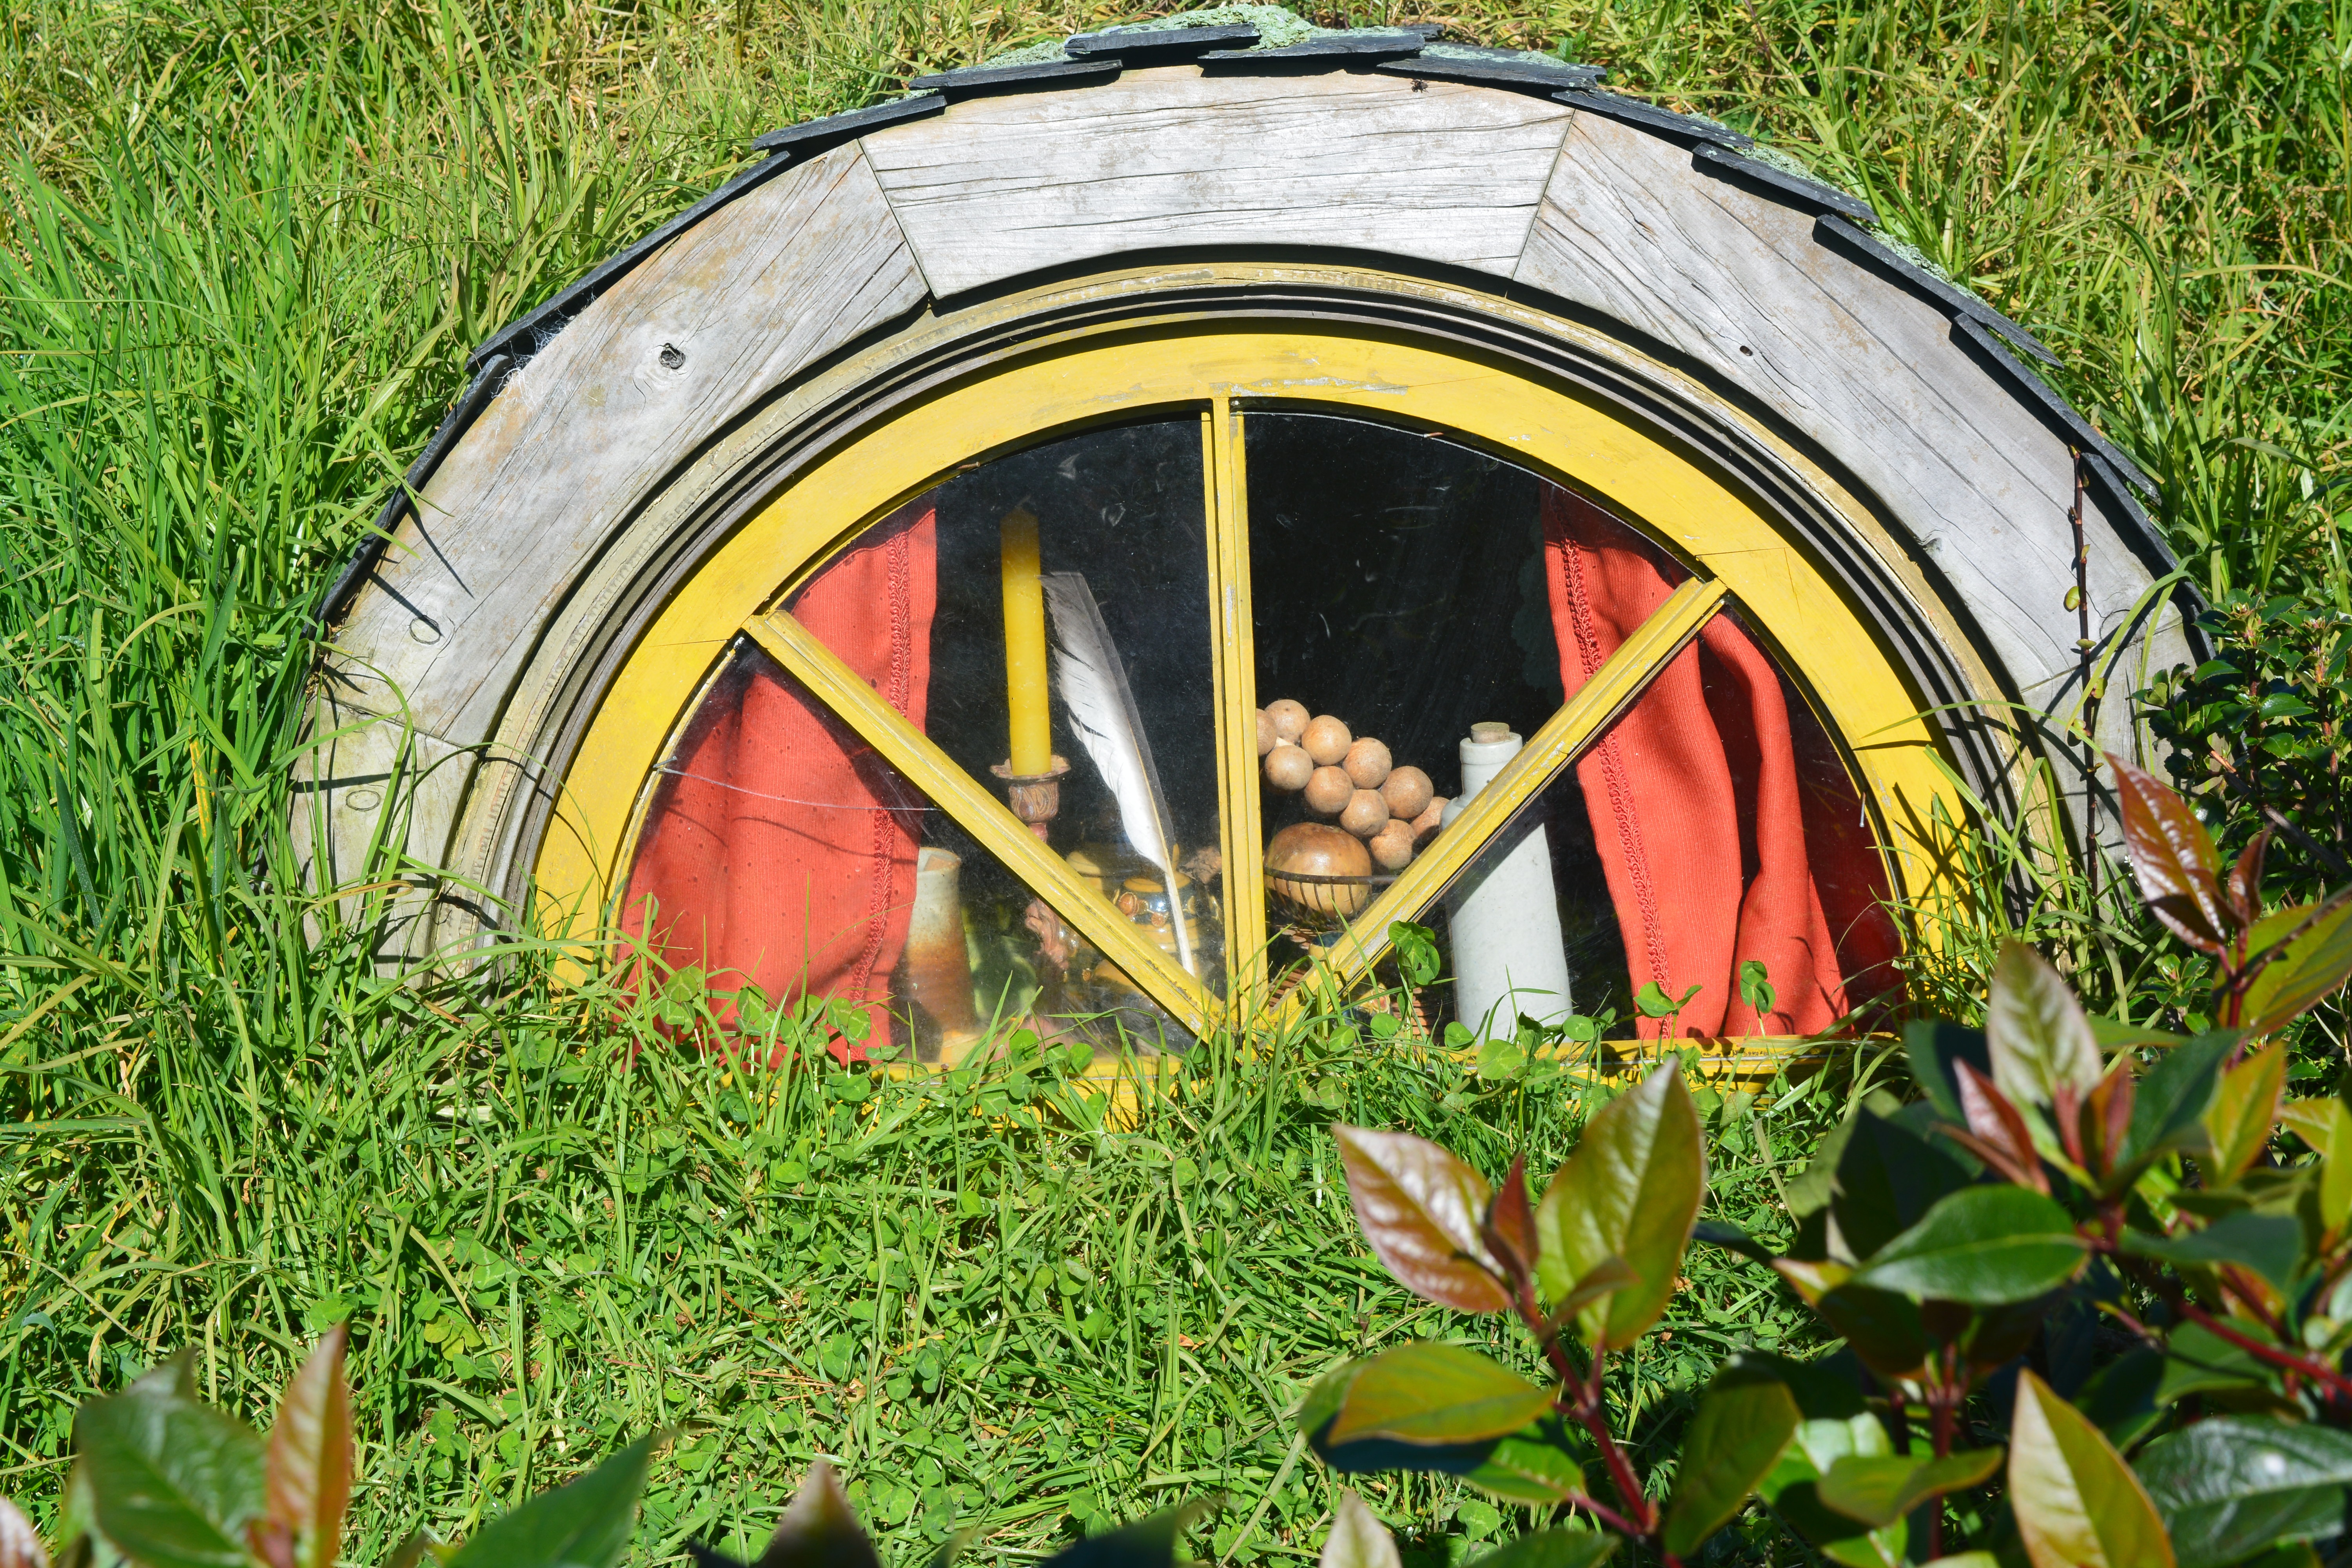
lawn, leaf, flower, jungle, garden, new zealand, the hobbit, the hobby, the rings